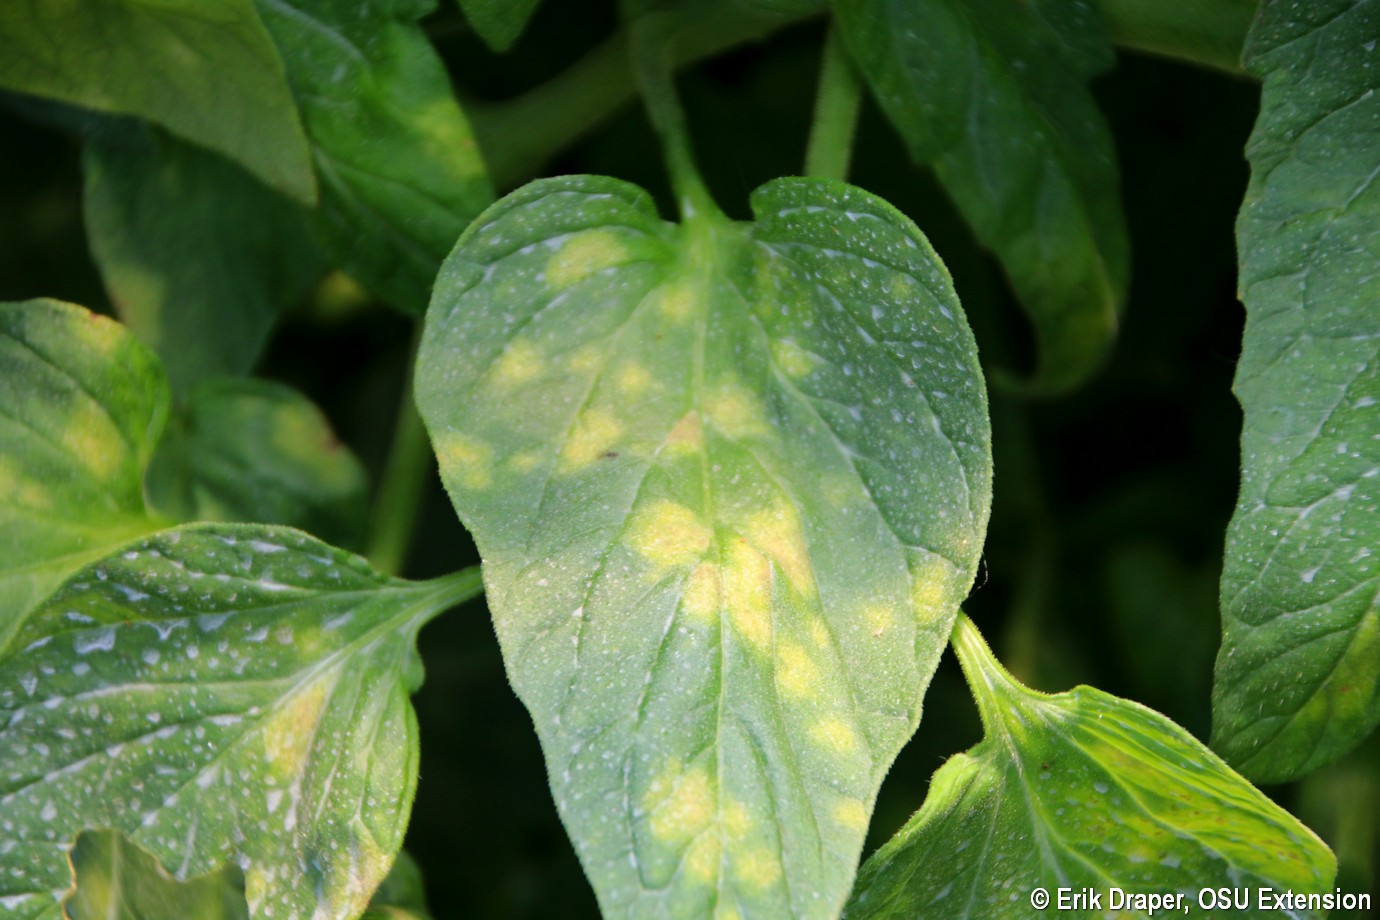
Labels: Tomato mold leaf